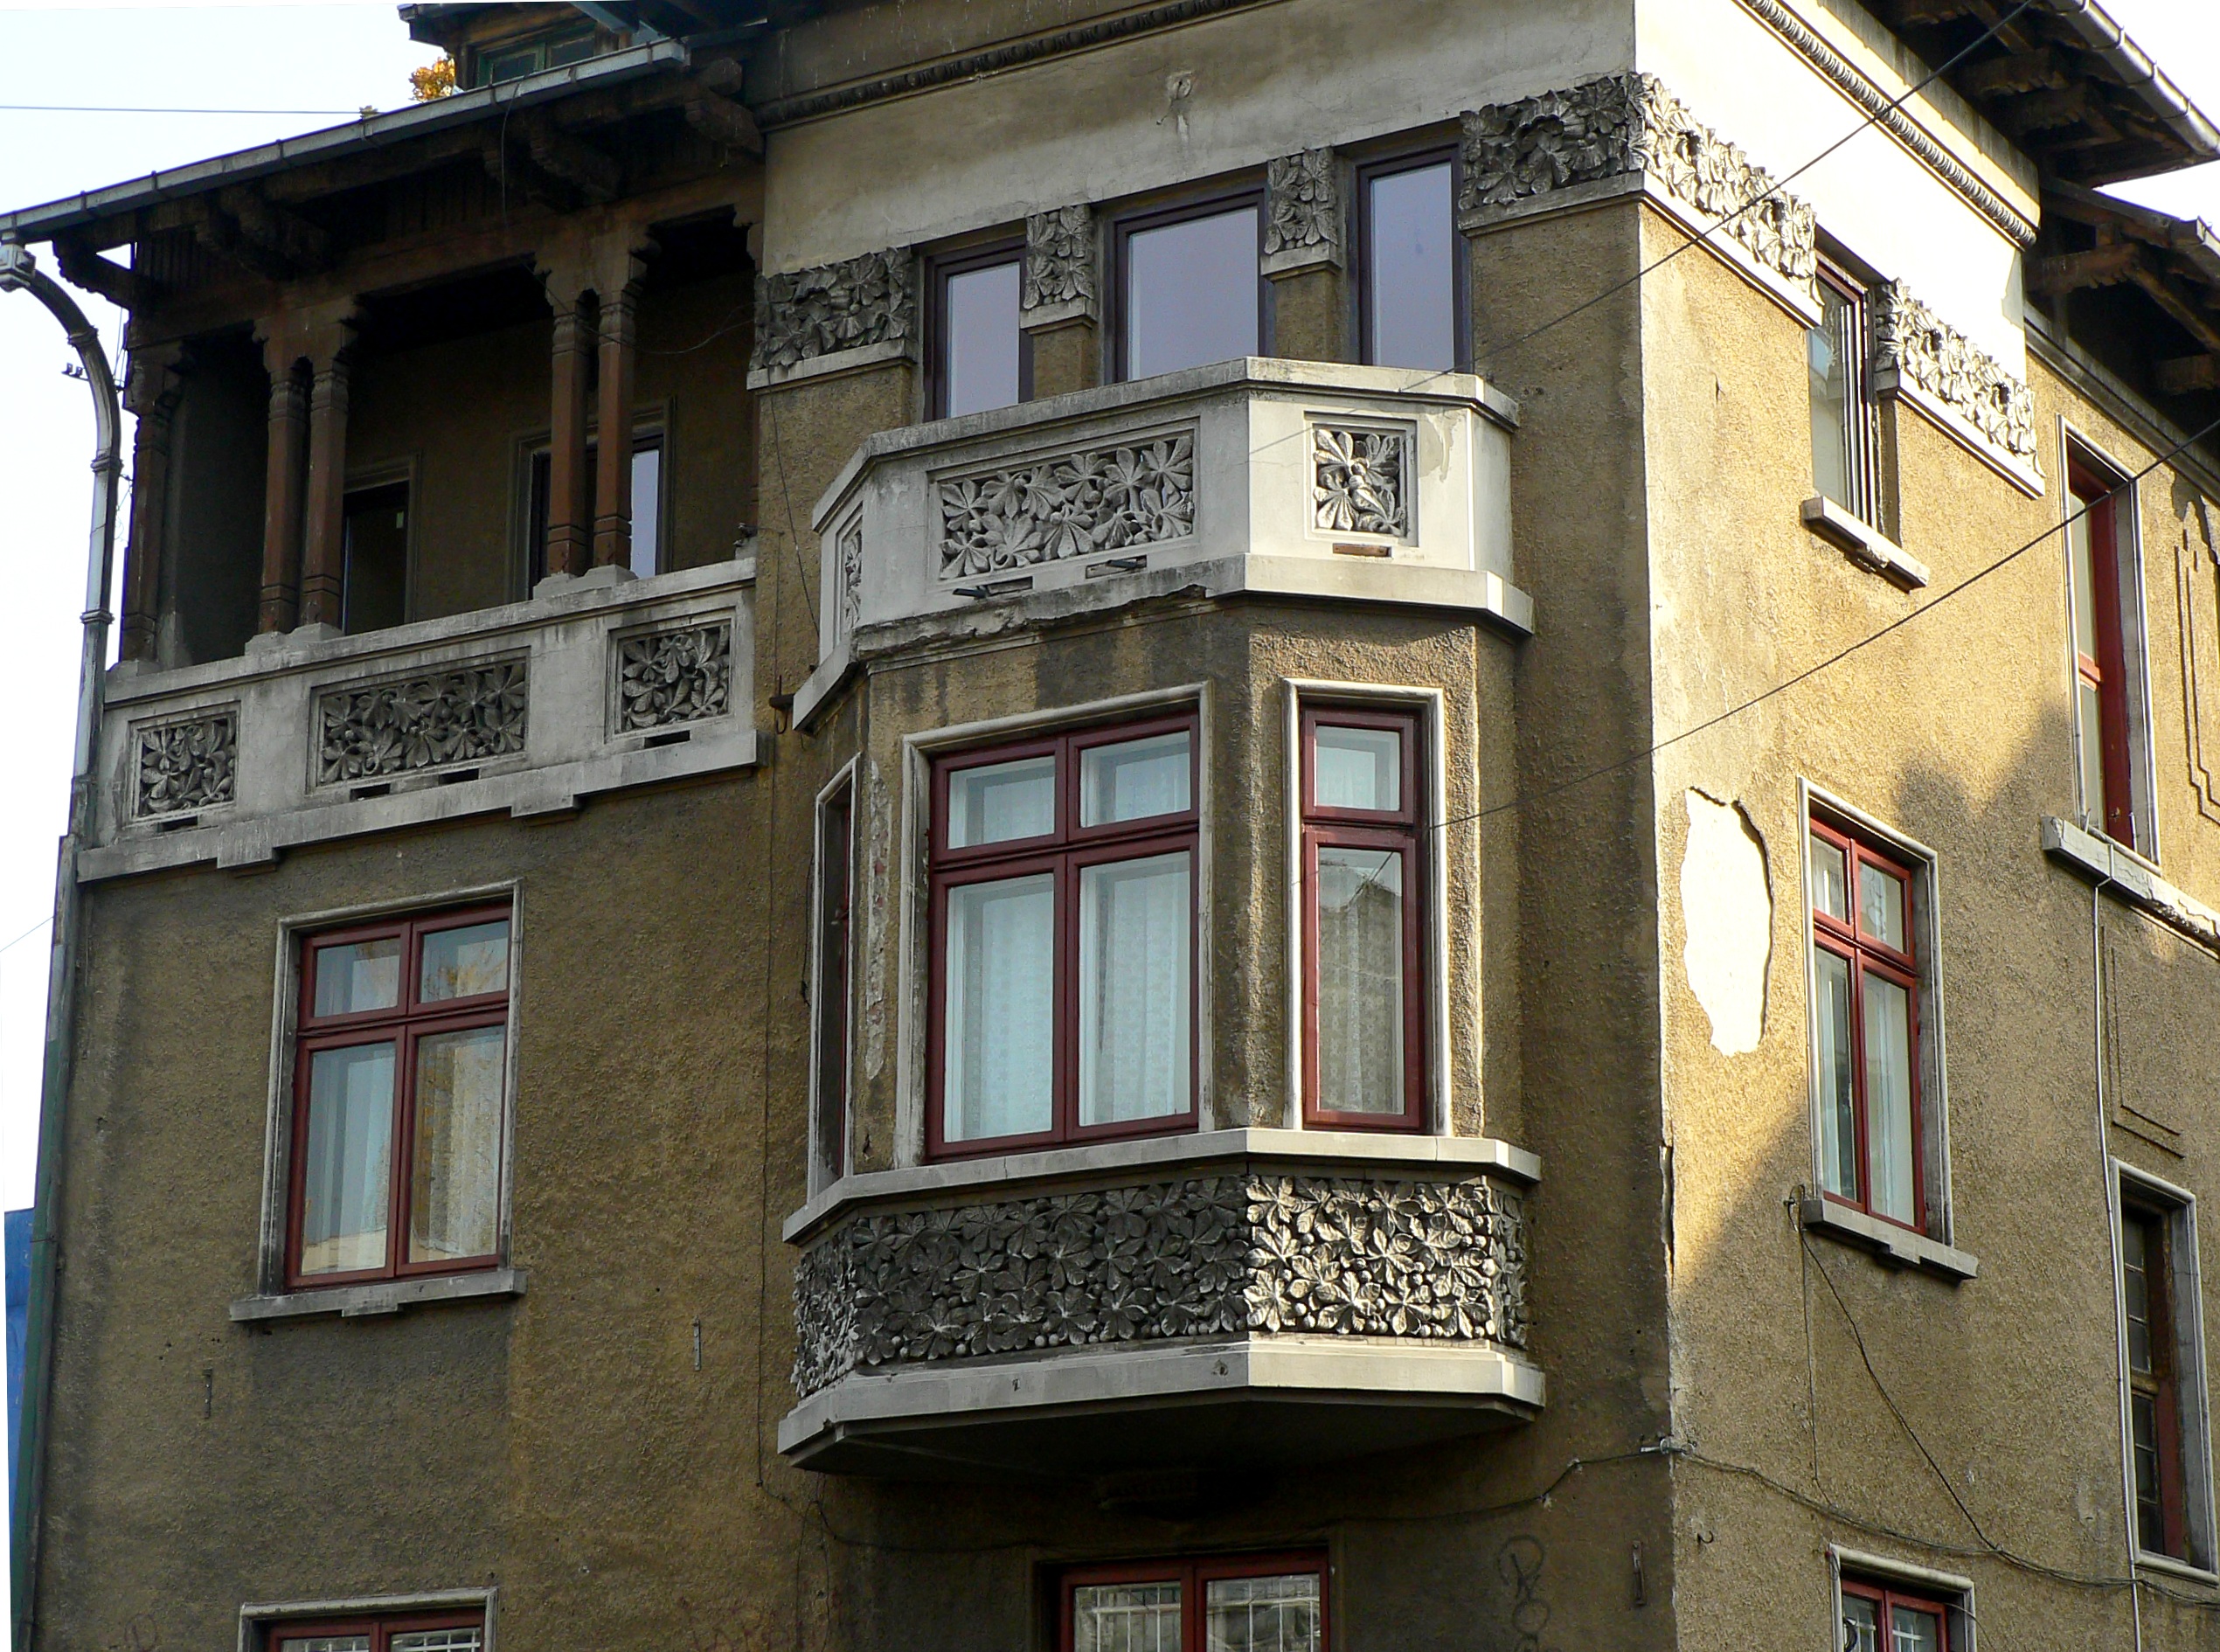
architecture, road, street, house, window, town, building, alley, home, wall, facade, design, history, romania, bucharest, neighbourhood, urban area